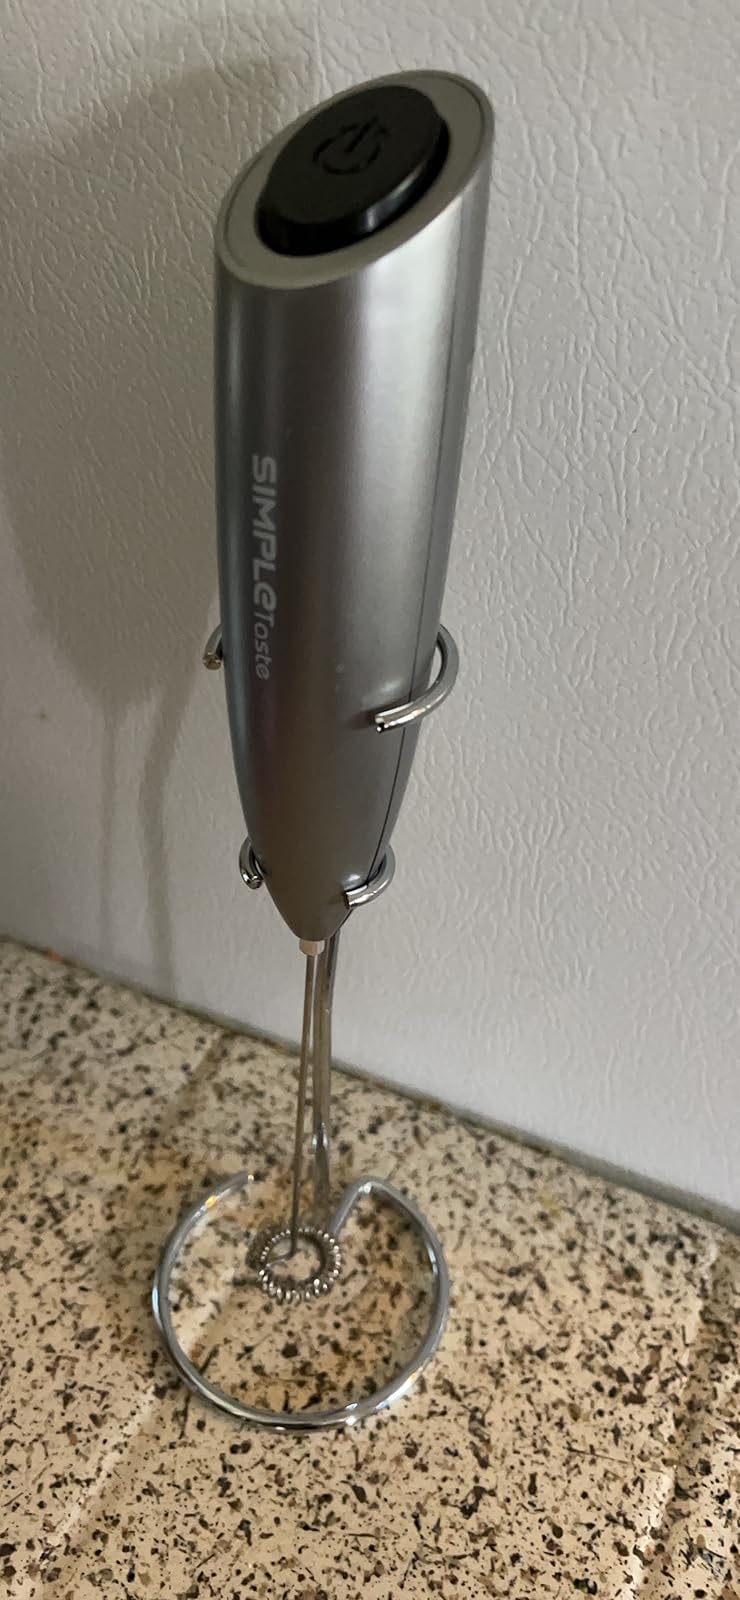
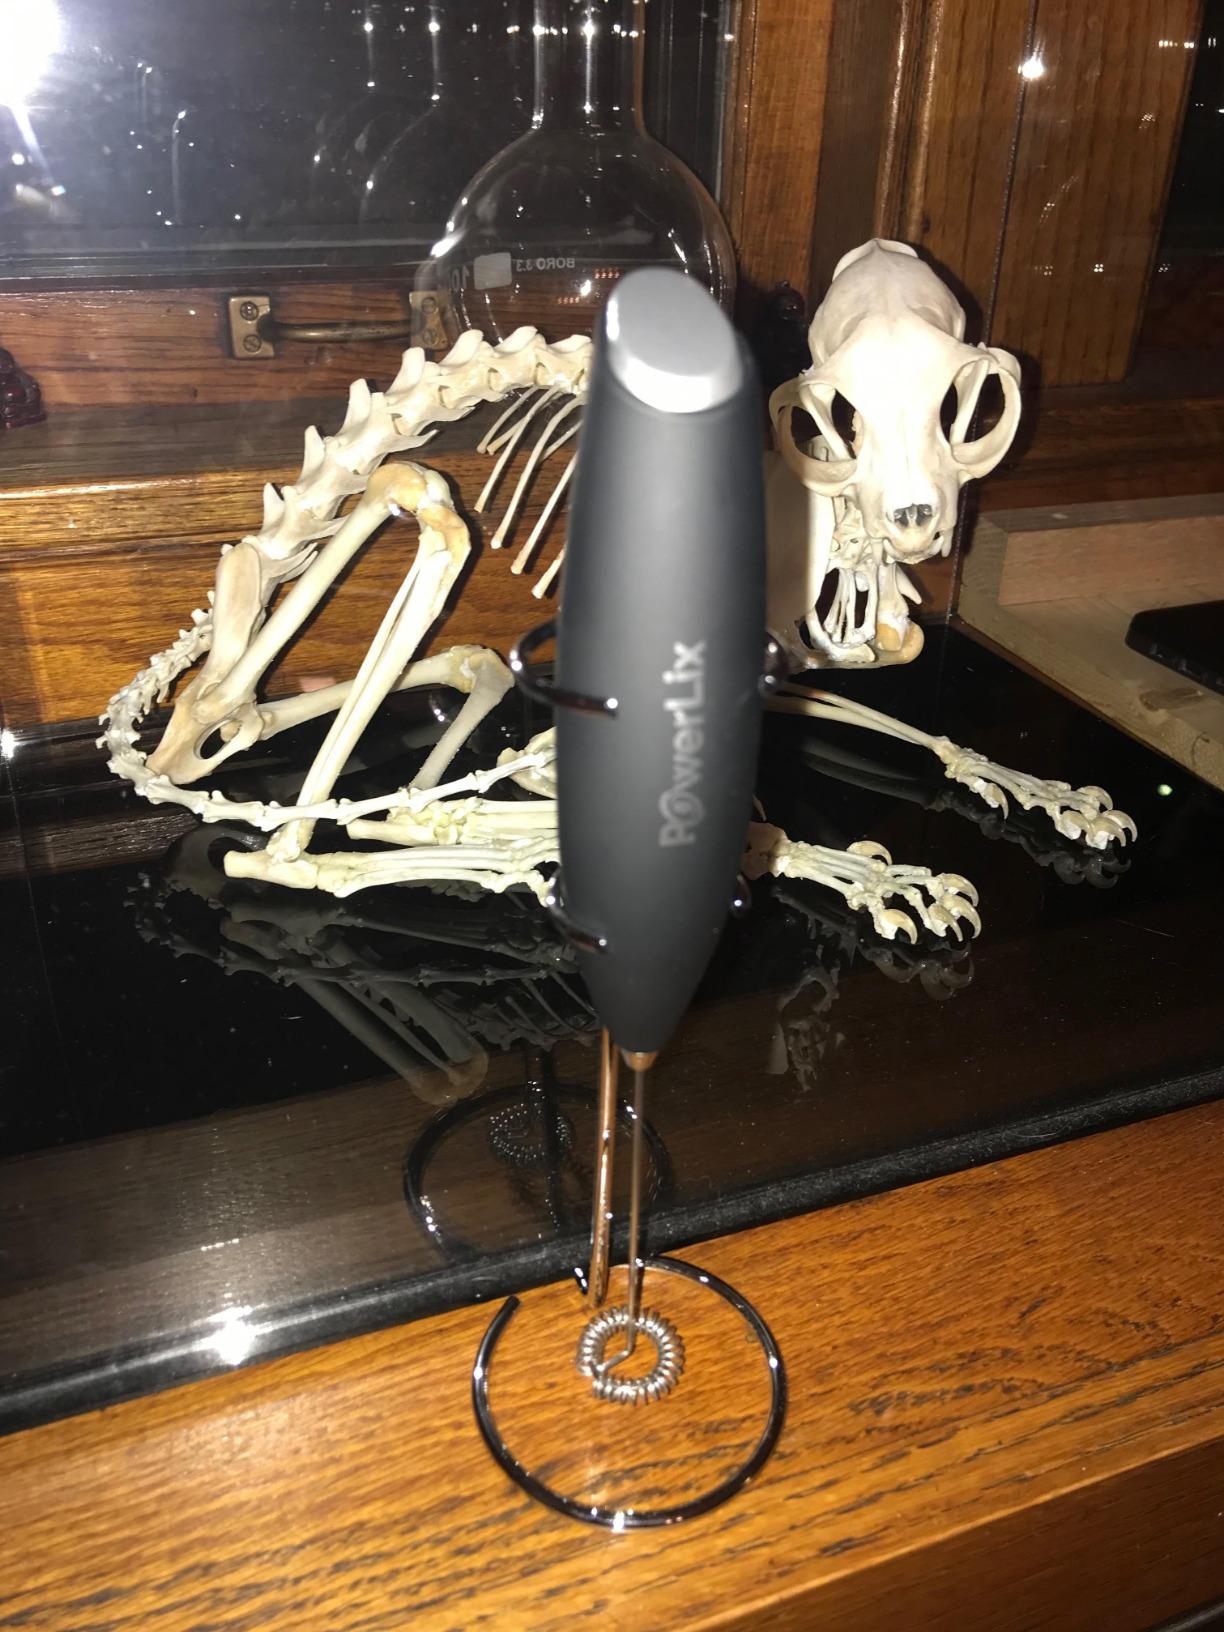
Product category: items_mixer
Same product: no